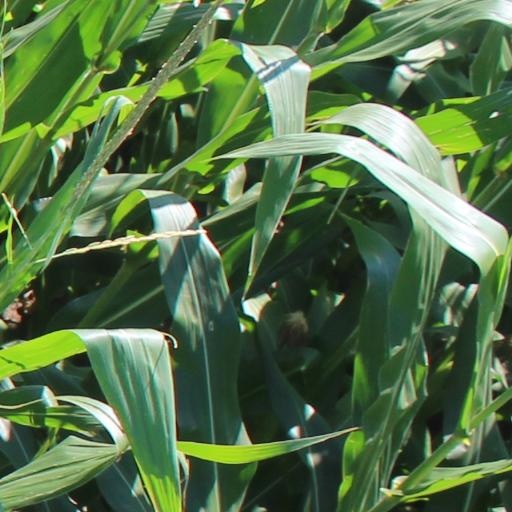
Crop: maize; corn